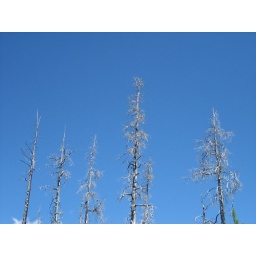
trees in the sky